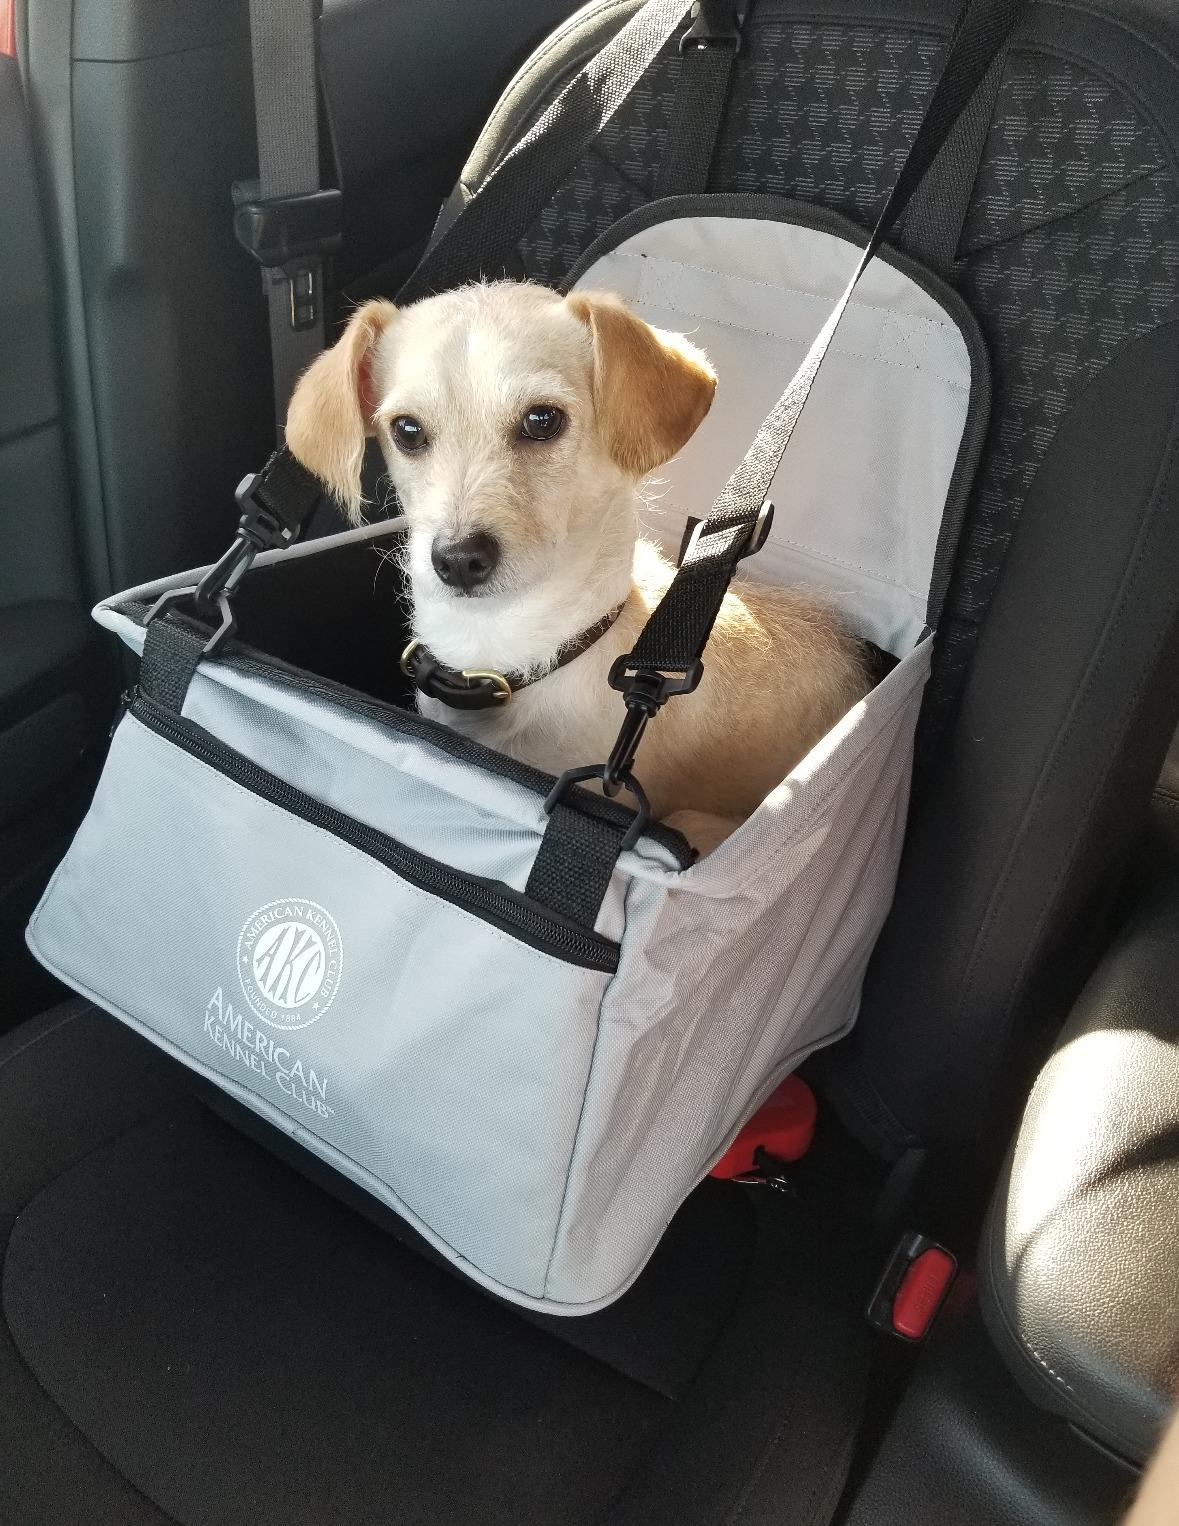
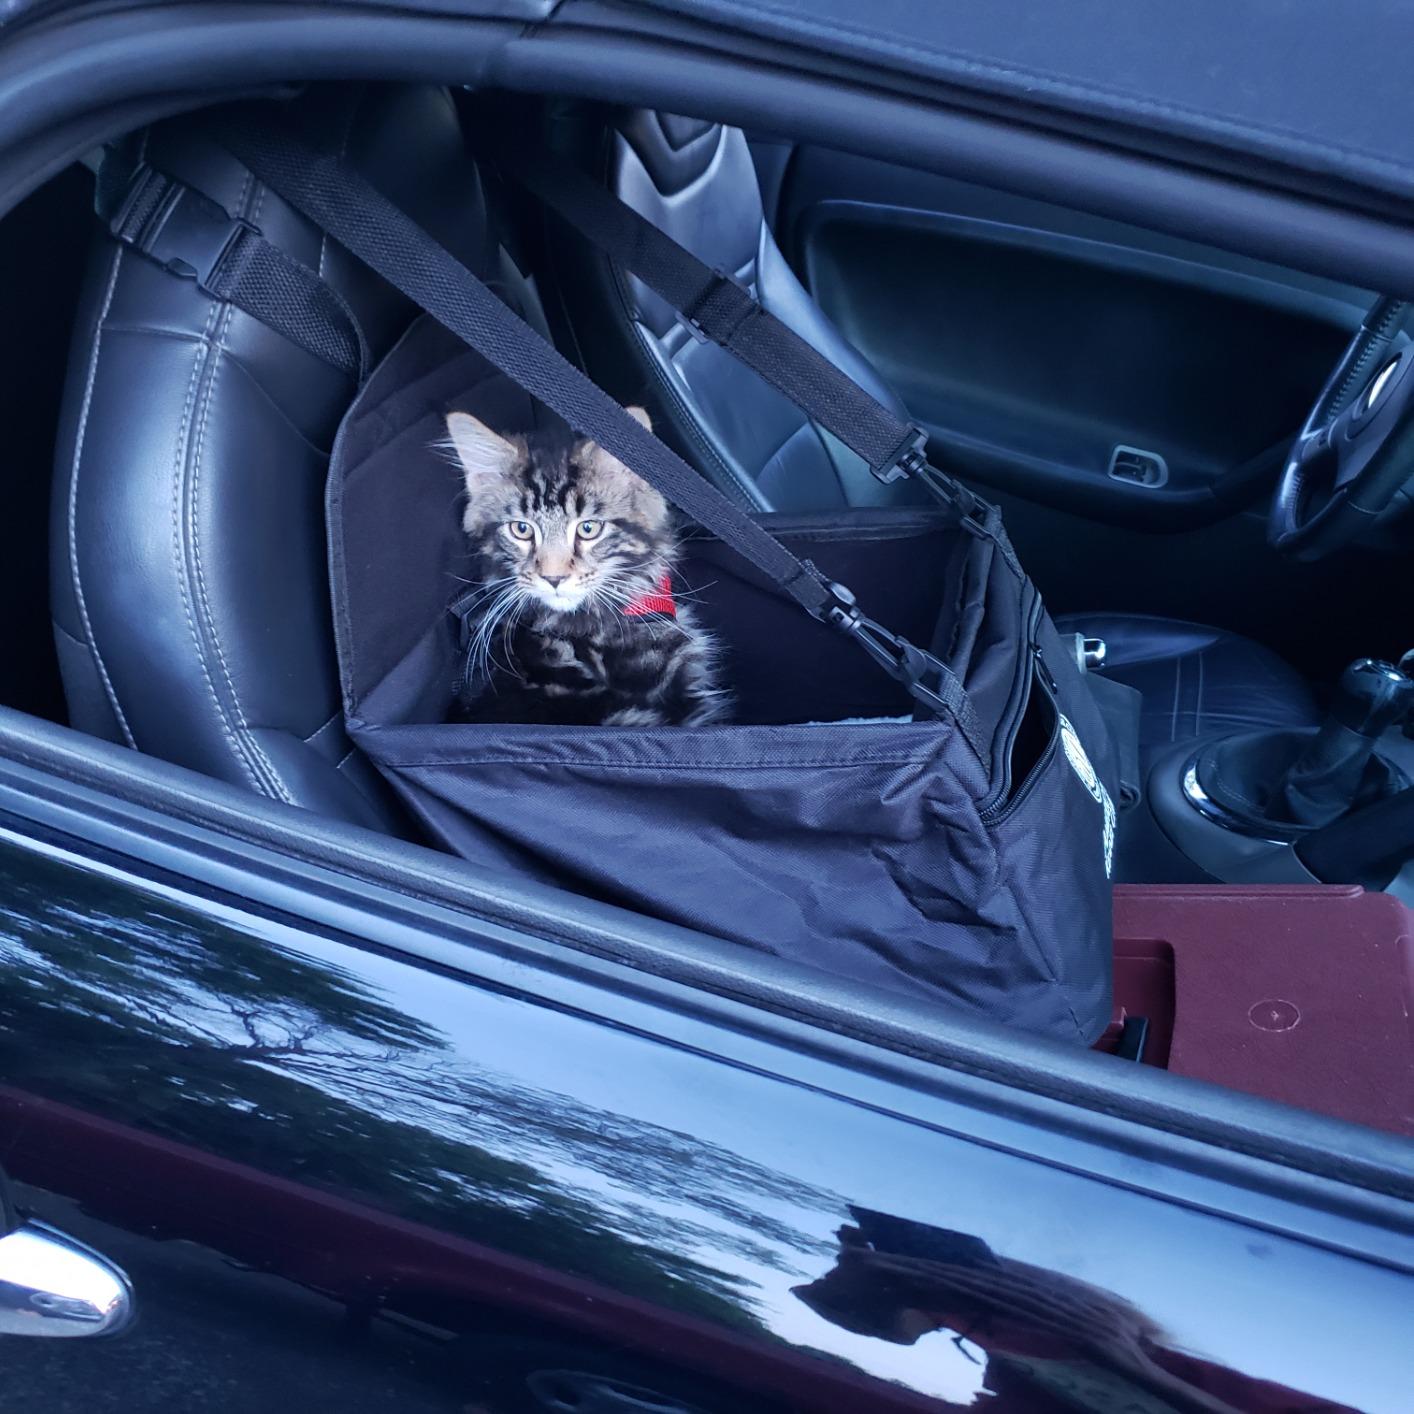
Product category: items_kennel
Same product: no